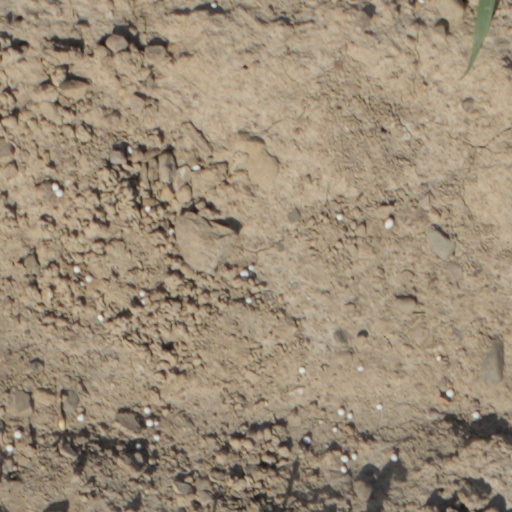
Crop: wheat